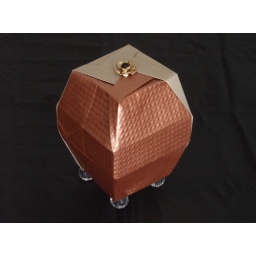
lamp box of Tomoko Fuse, folded by me.